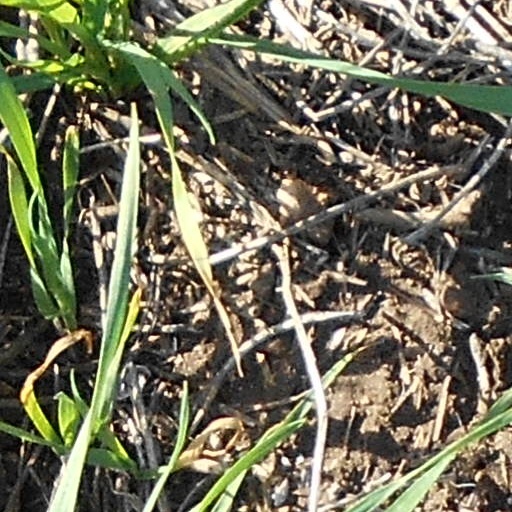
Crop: wheat